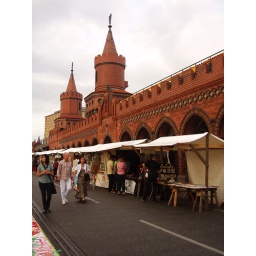
A market on a bridge in Kreuzberg, Berlin